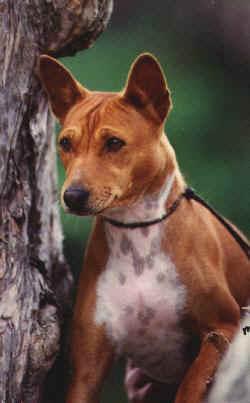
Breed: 243-n000103-basenji